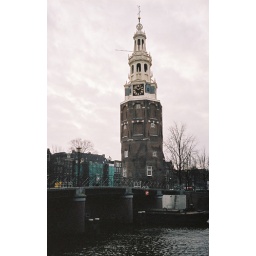
Always reminds me of a book I read as a child, De blaaspijpers van de Montelbaan by Jo Elsendoorn.